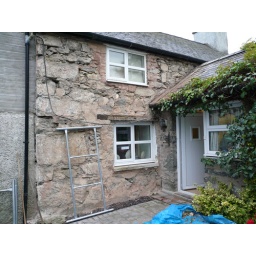
(E) V large stone in house wall